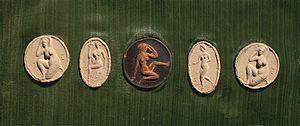
Moïse Kogan est un médailleur, sculpteur et graphiste français né russe le 24 mai 1879 à Orhei en Bessarabie et mort le 3 mars 1943 à Auschwitz.